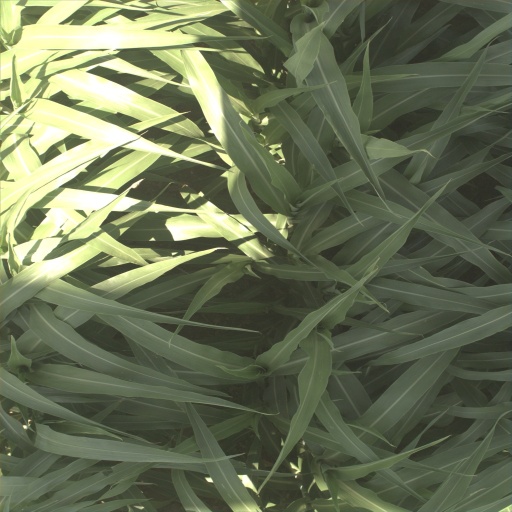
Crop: sorghum